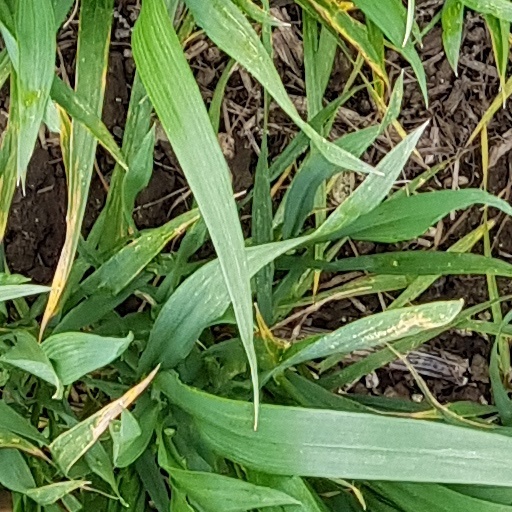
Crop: wheat